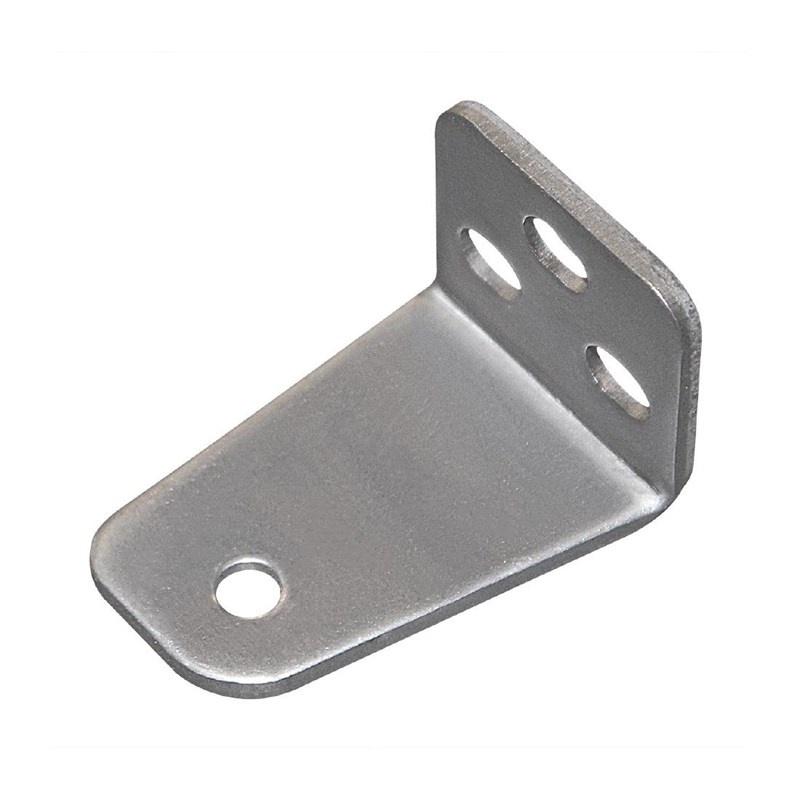
Polar Klap Scharnier Rechts
Past op CL108, CL109, CN402, CT425, G603, G604, G605, G606, G607, G622 en U636
Brand: -
Category: Sporting Goods > Outdoor Recreation > Winter Sports & Activities > Skiing & Snowboarding > Ski Binding Parts